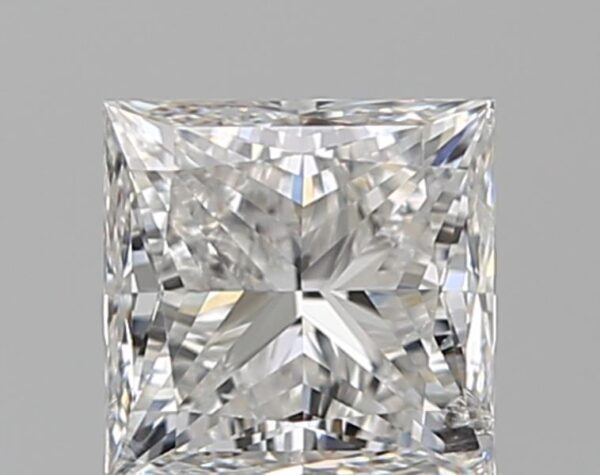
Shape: princess
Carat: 1
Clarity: SI2
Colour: G
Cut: VG
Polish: VG
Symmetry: VG
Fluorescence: N
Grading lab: IGI
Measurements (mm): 5.28 x 5.18 x 3.85